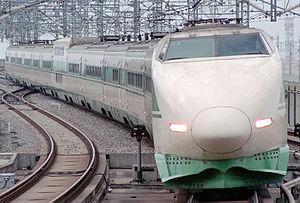
Les Shinkansen série 200 sont des rames automotrices électriques à grande vitesse ayant appartenu à la Japanese National Railways puis à la JR East et qui ont circulé sur les lignes Shinkansen Tōhoku et Jōetsu au Japon entre 1982 et 2013.